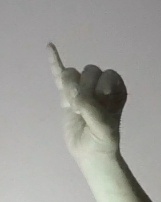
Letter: meem